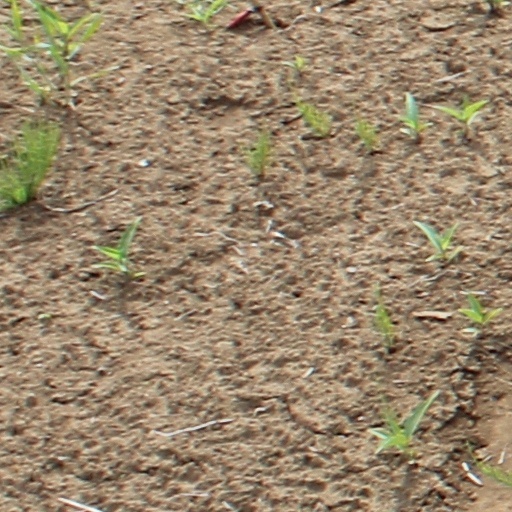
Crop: wheat